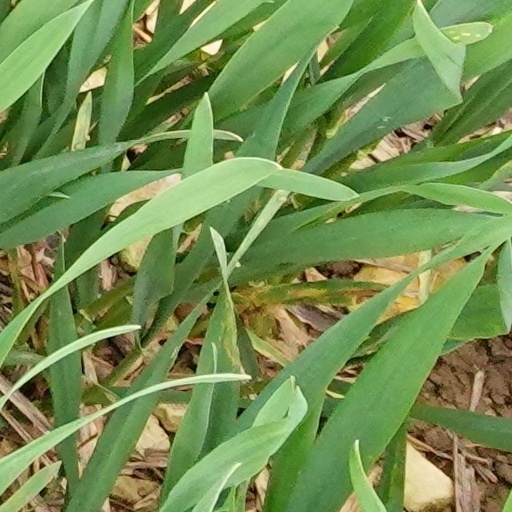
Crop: wheat